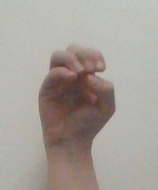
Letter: ha